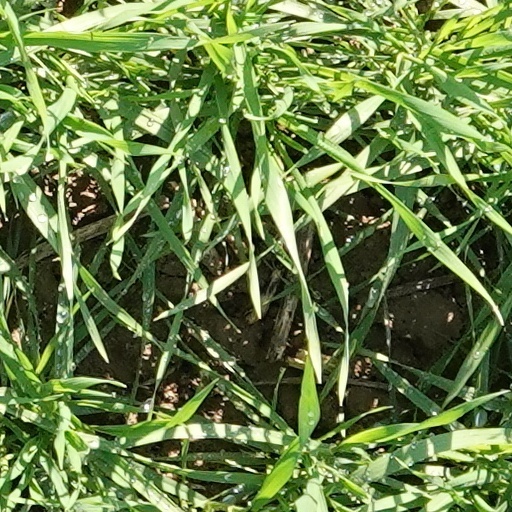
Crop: wheat